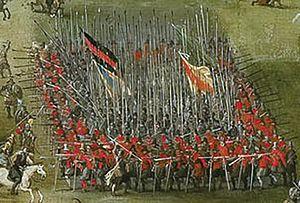
Détail du tableau La bataille de Kircholm en 1605 entre les Polonais et les Suédois, peint par Peeter Snayers.